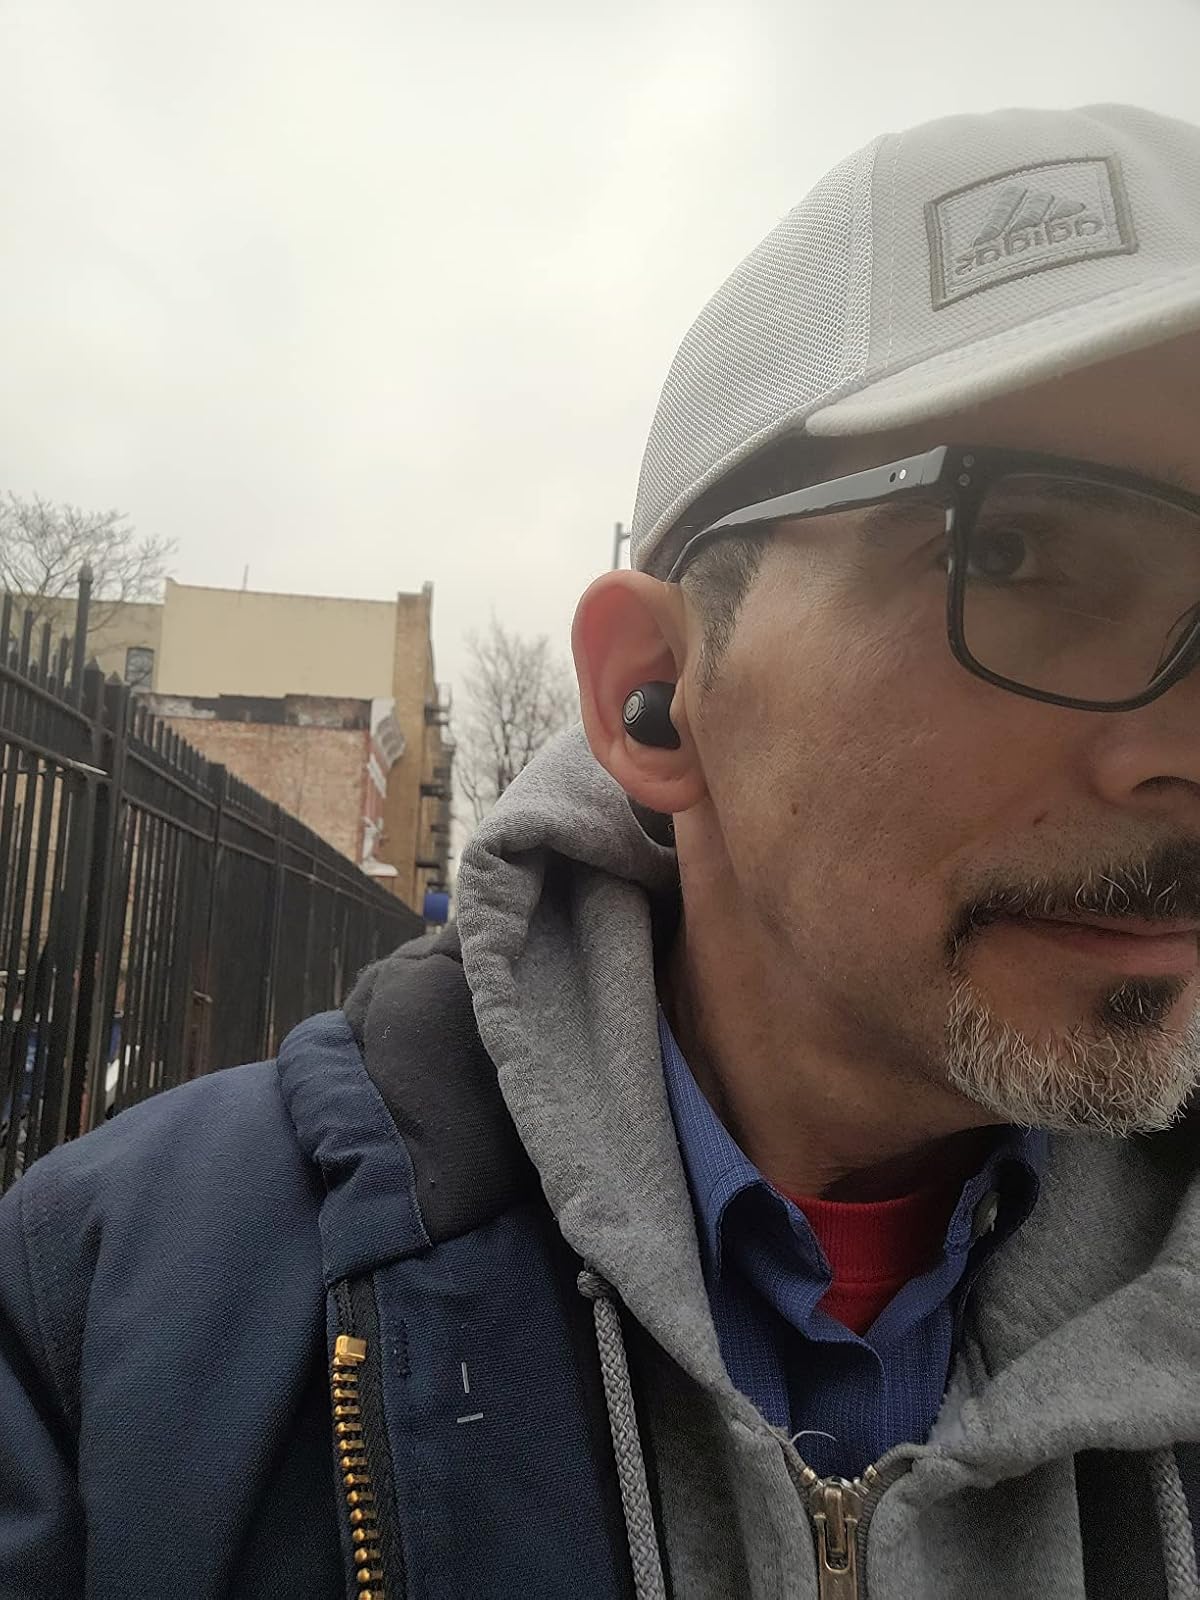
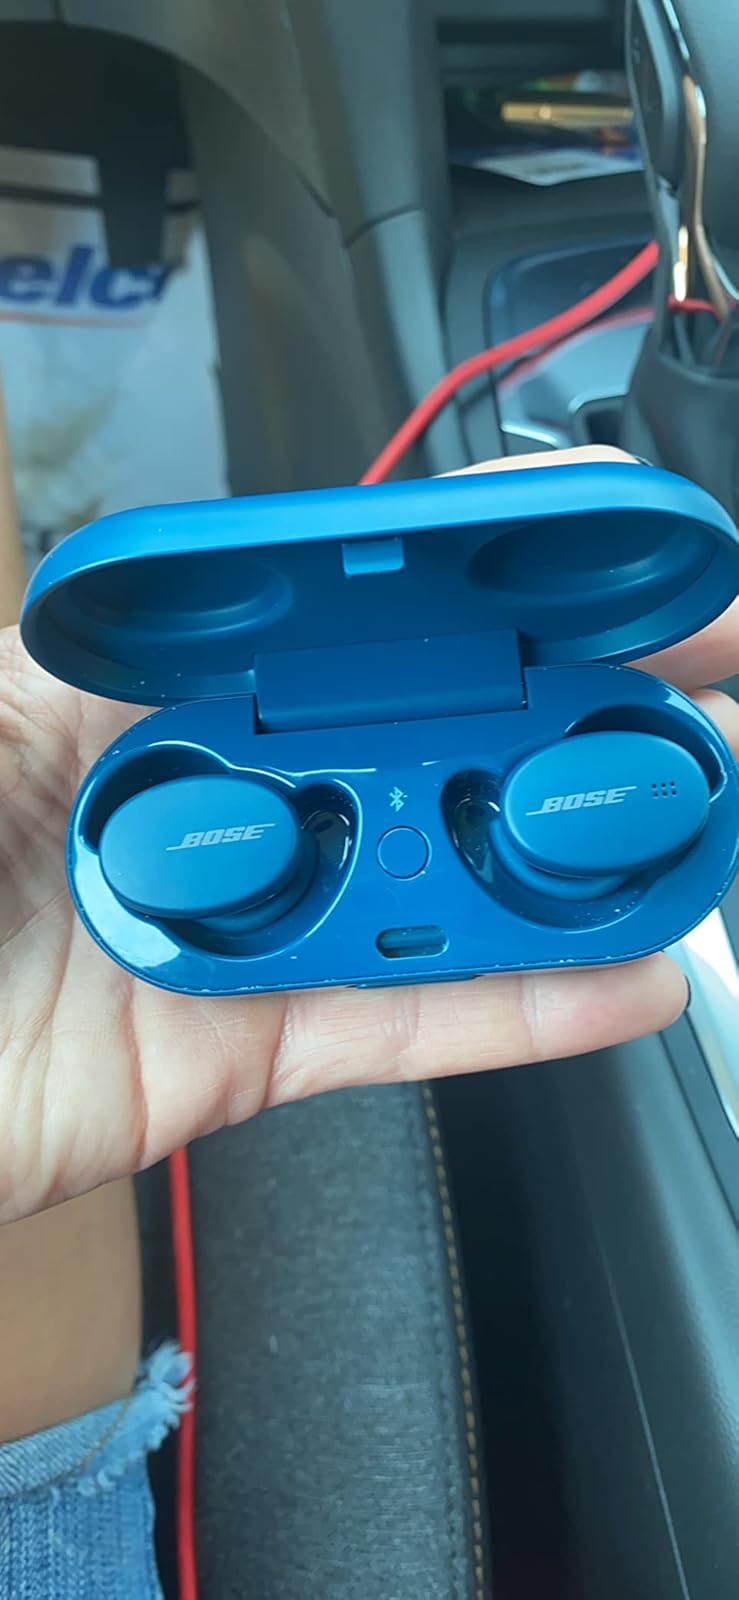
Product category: earbuds
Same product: no